Double Sixth Festival

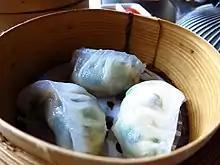

On the day of the festival, Parents will invite their married daughter and their son in law back home to maintain the harmony and good relationship between them. The daughter would take their children with them to her parents' house and leave a mark on children's forehead when returning to frighten away the evil spirits and pray for good fortune.